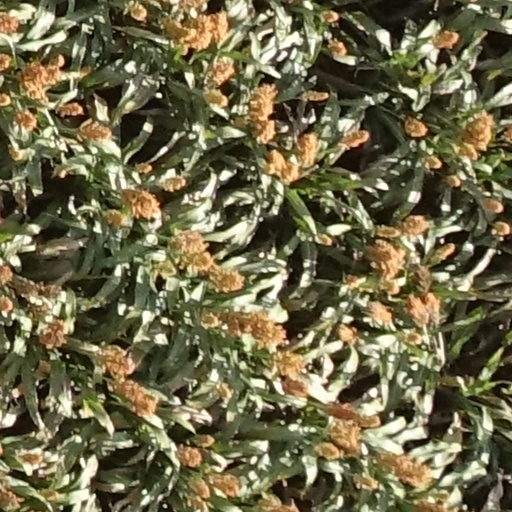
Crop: sorghum